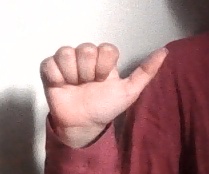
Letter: dhad